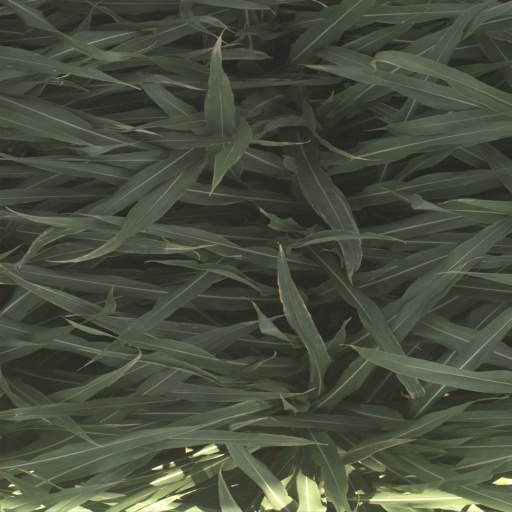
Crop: sorghum